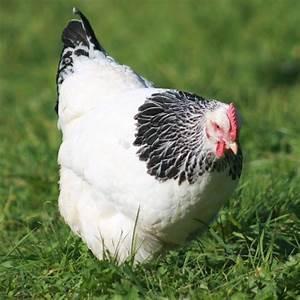
chicken